Cold

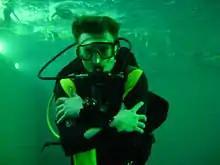
Signal "cold" – unofficial (except recommended by CMAS), it is nonetheless used by many schools of diving and propagated through diving websites as one of the more useful additional signals

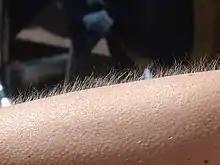
Goose bumps, a common physiological response to cold, aiming to reduce the loss of body heat in a cold environment

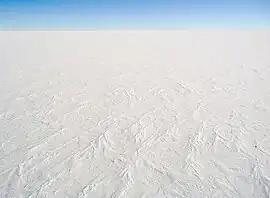
A photograph of the snow surface at Dome C Station, Antarctica. A part of the notoriously cold Polar Plateau, it is representative of the majority of the continent's surface.

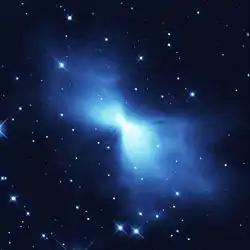
Boomerang Nebula

Cold is the presence of low temperature, especially in the atmosphere. In common usage, cold is often a subjective perception. A lower bound to temperature is absolute zero, defined as 0.00K on the Kelvin scale, an absolute thermodynamic temperature scale. This corresponds to on the Celsius scale, on the Fahrenheit scale, and on the Rankine scale.